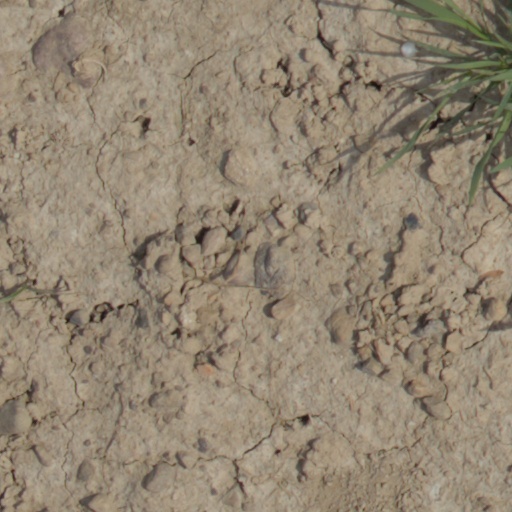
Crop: wheat